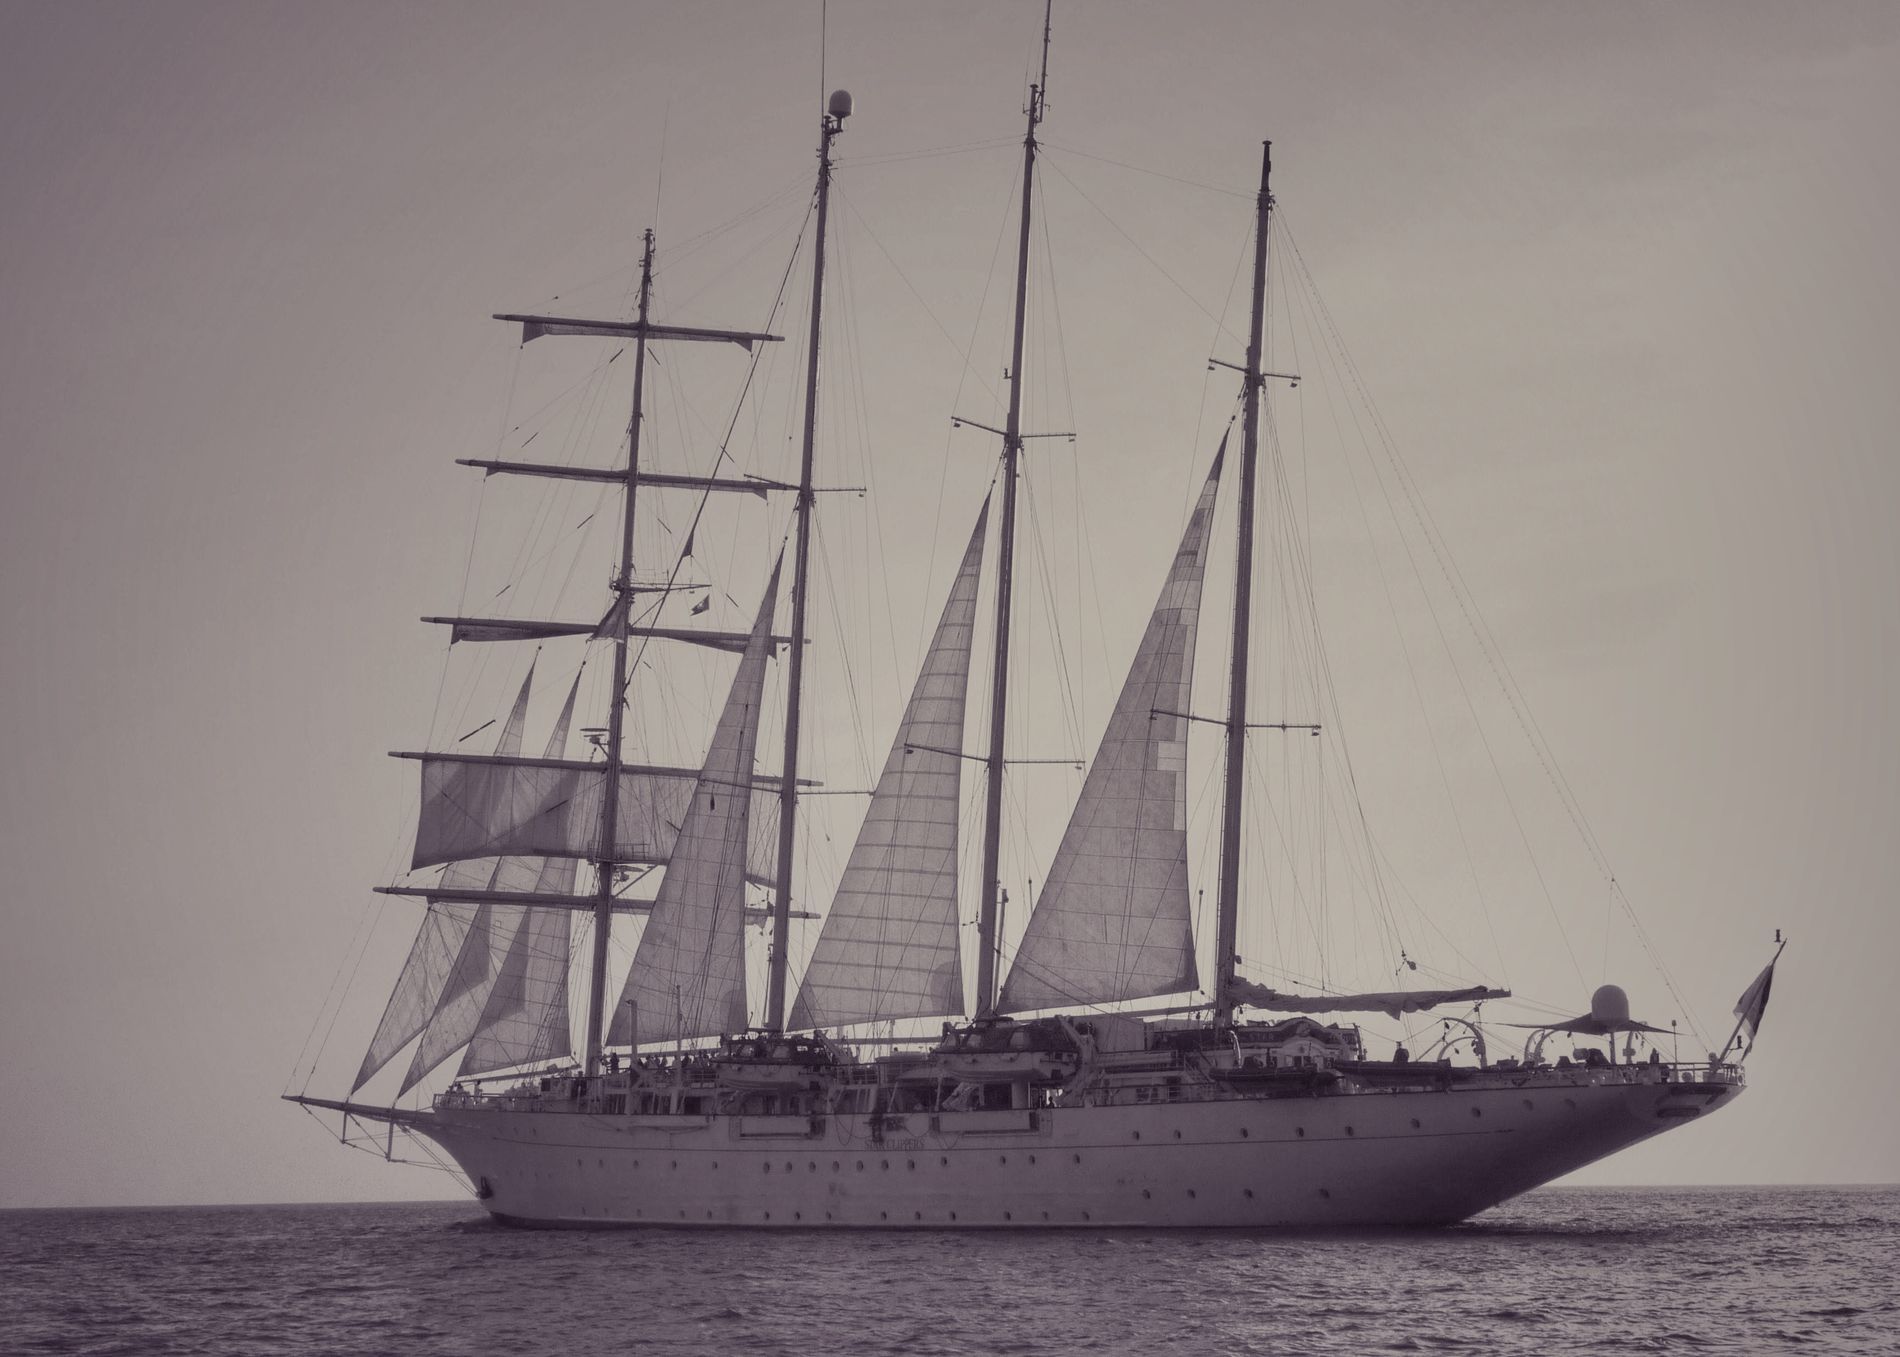
Sailboat On Calm Water
This is a distinctive black-and-white image of a sailboat at sea. The colors are muted and faded, giving a classic look. The ship features multiple tall masts with a mix of sails ranging in shape from square to triangular. Calm waters flow beneath the boat, and the sky is visible in the background.
A landscape shot of a sailboat at sea. The black and white photography adds a classic feel to the image and makes the sky look a little hazy, creating an atmosphere of mystery. The lighting looks natural and soft. A low profile shot highlights the entire side of the sailboat and the details of the sails, showing the sailboat gliding gently through the sea.
Labels: Boat, Sailboat, Transportation, Vehicle, Watercraft, Yacht, Water, Waterfront, Person, Ship, Cruiser, Military, Navy, SailShip, sky, Sea
Camera: Panasonic DMC-TZ5
Aperture: F10
Exposure: 1/250 sec
ISO: 100
Focal length: 10.5 mm